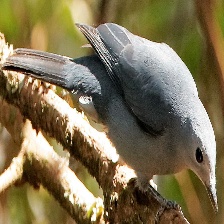
Species: GREY CUCKOOSHRIKE
Scientific name: CORACINA CAESIA